Top Station

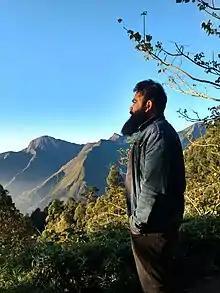
Top station sunrise View

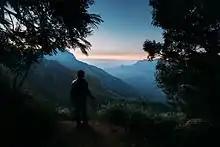
Sunrise at Top Station, Munnar

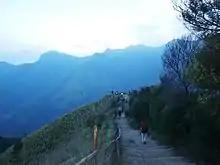
View point at Top Station, Munnar

Top Station is a tourist destination located in Theni district of Tamil nadu. Top Station is notable as the historic transshipment location for Kannan Devan tea delivered there from Munnar and Madupatty by railway and then down by ropeway to Kottagudi. This area is popular for the rare Neelakurinji flowers. The Kurinjimala Sanctuary is nearby. Top Station is the western entrance to the planned Palani Hills National Park.